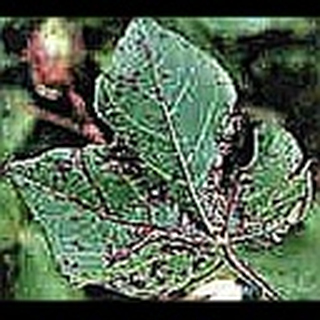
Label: cotton_bacterial_blight